Northern California

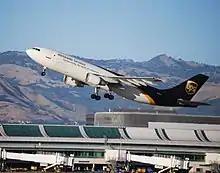
San Jose International Airport is ranked as the best-run airport in the United States, by the ACBJ.

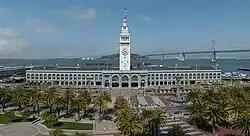
The historic San Francisco Ferry Building is the busiest ferry terminal on the West Coast and connects Downtown San Francisco to various parts of the Bay Area.

There are 11 airports in Northern California categorized as Primary Service Commercial airports by the FAA: